Oscar (fish)

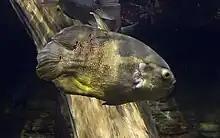
Ocelli on dorsal fin and caudal peduncle

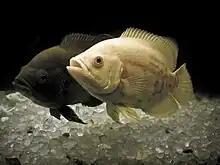
Two tiger oscars

"A. ocellatus" examples have been reported to grow to about in length and in weight. The wild-caught forms of the species are typically darkly coloured with yellow-ringed spots or ocelli on the caudal peduncle and on the dorsal fin. These ocelli have been suggested to function to limit fin-nipping by piranha ("Serrasalmus" spp.), which co-occur with "A. ocellatus" in its natural environment. The species is also able to rapidly alter its colouration, a trait which facilitates ritualised territorial and combat behaviours amongst conspecifics. Juvenile oscars have a different colouration from adults, and are striped with white and orange wavy bands and have spotted heads.